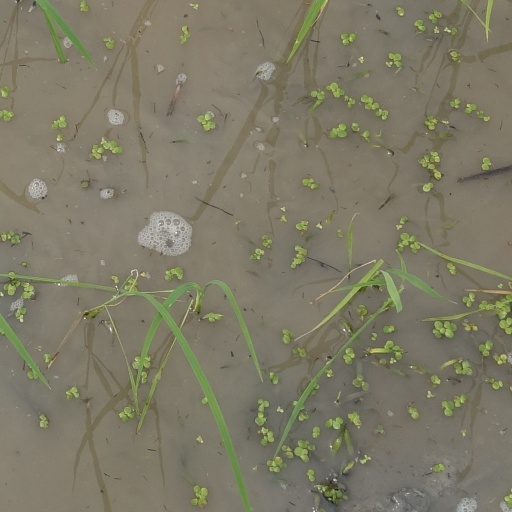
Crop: rice